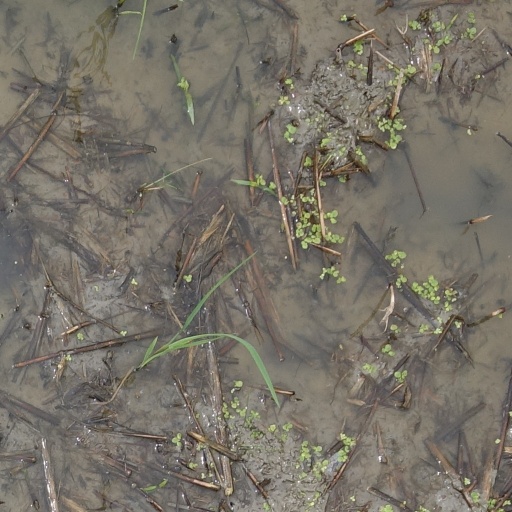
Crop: rice